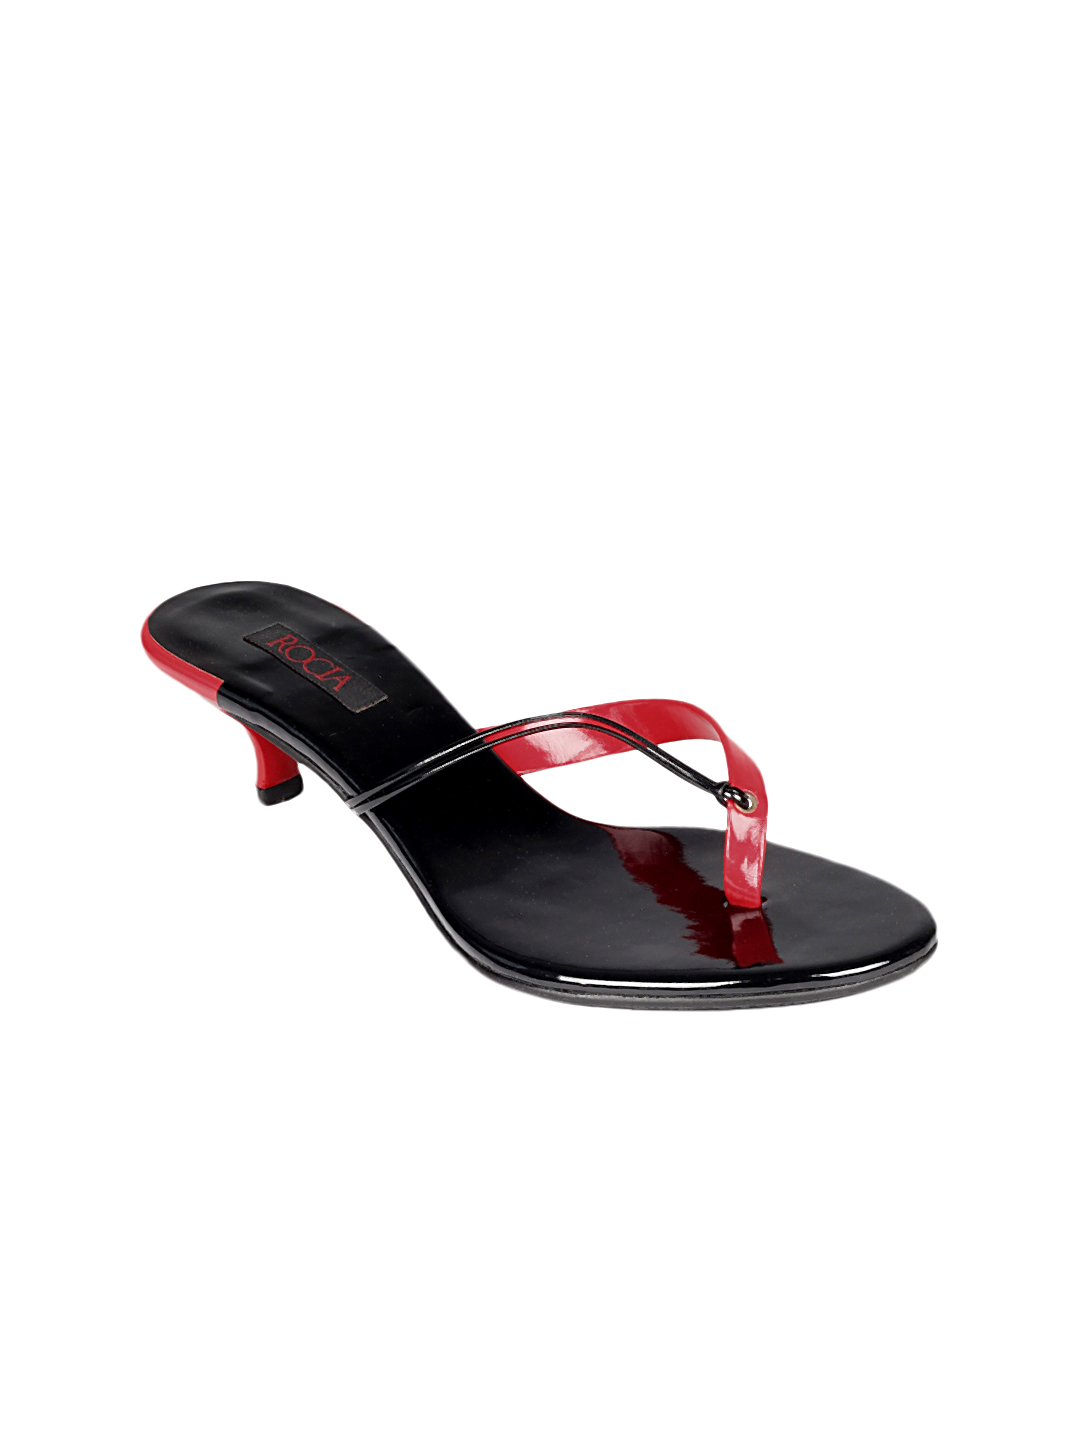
Rocia Women Black & Red Sandals
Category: Footwear / Shoes / Flats
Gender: Women
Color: Black
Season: Winter 2012
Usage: Casual